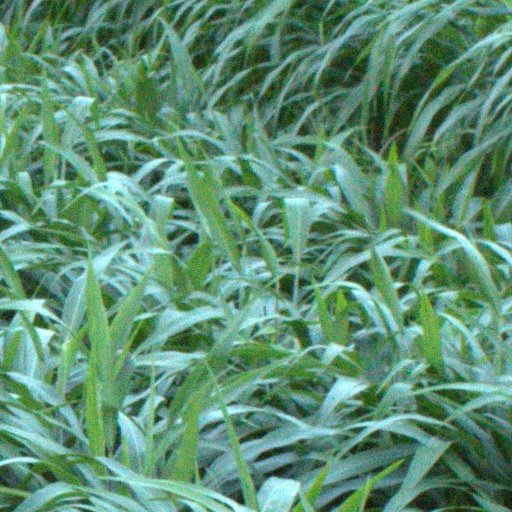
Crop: sorghum